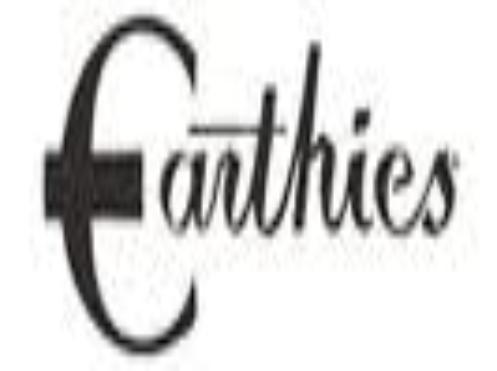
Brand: Earthies
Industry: Clothes